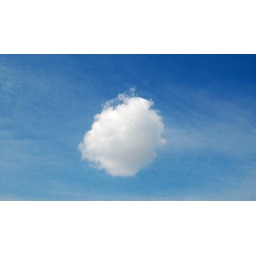
The cloud circle in the sky